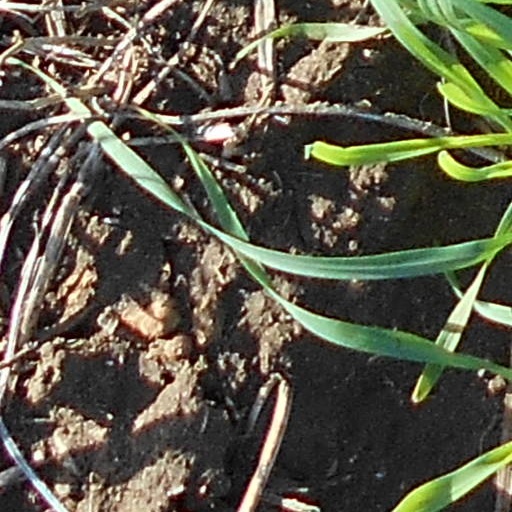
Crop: wheat